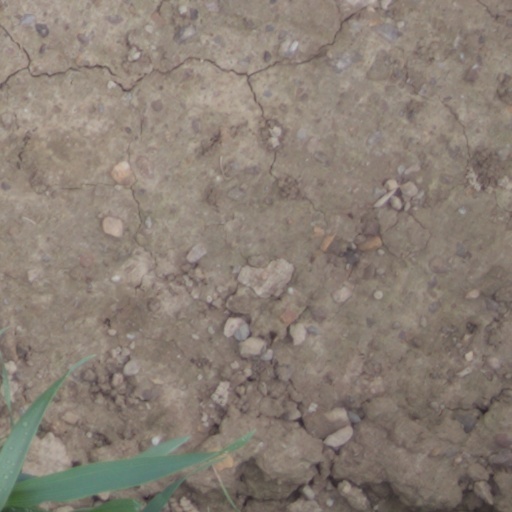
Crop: wheat